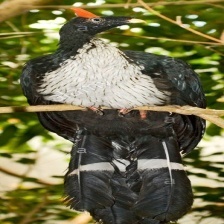
Species: HORNED GUAN
Scientific name: OREOPHASIS DERBIANUS